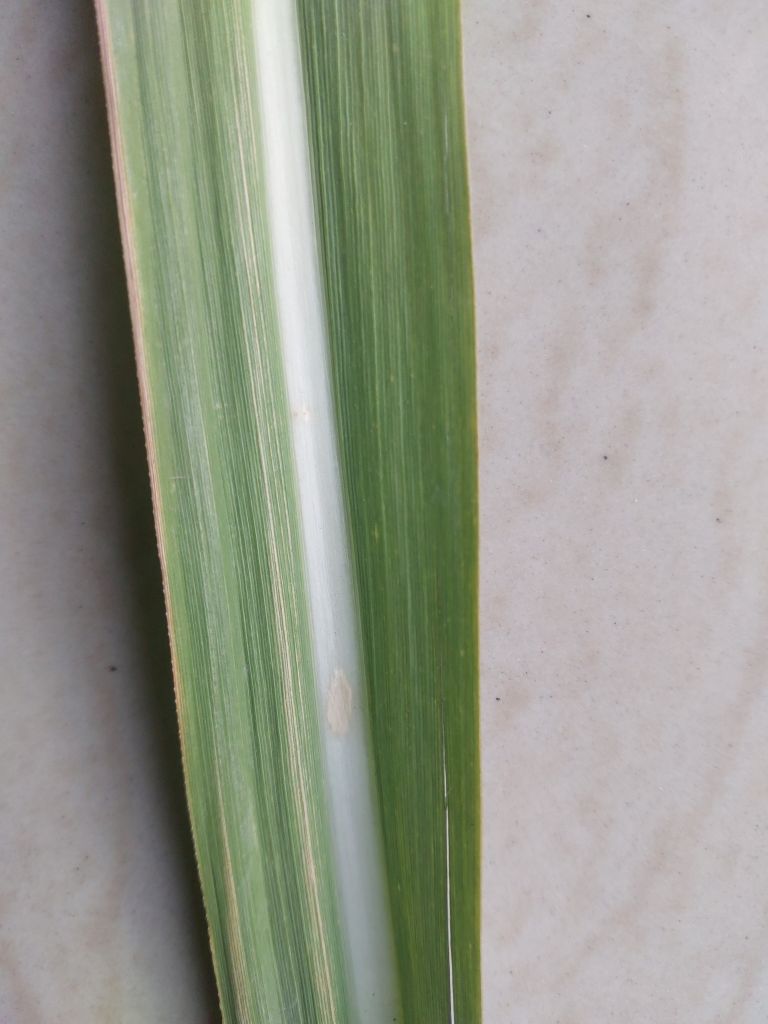
Label: Viral Disease